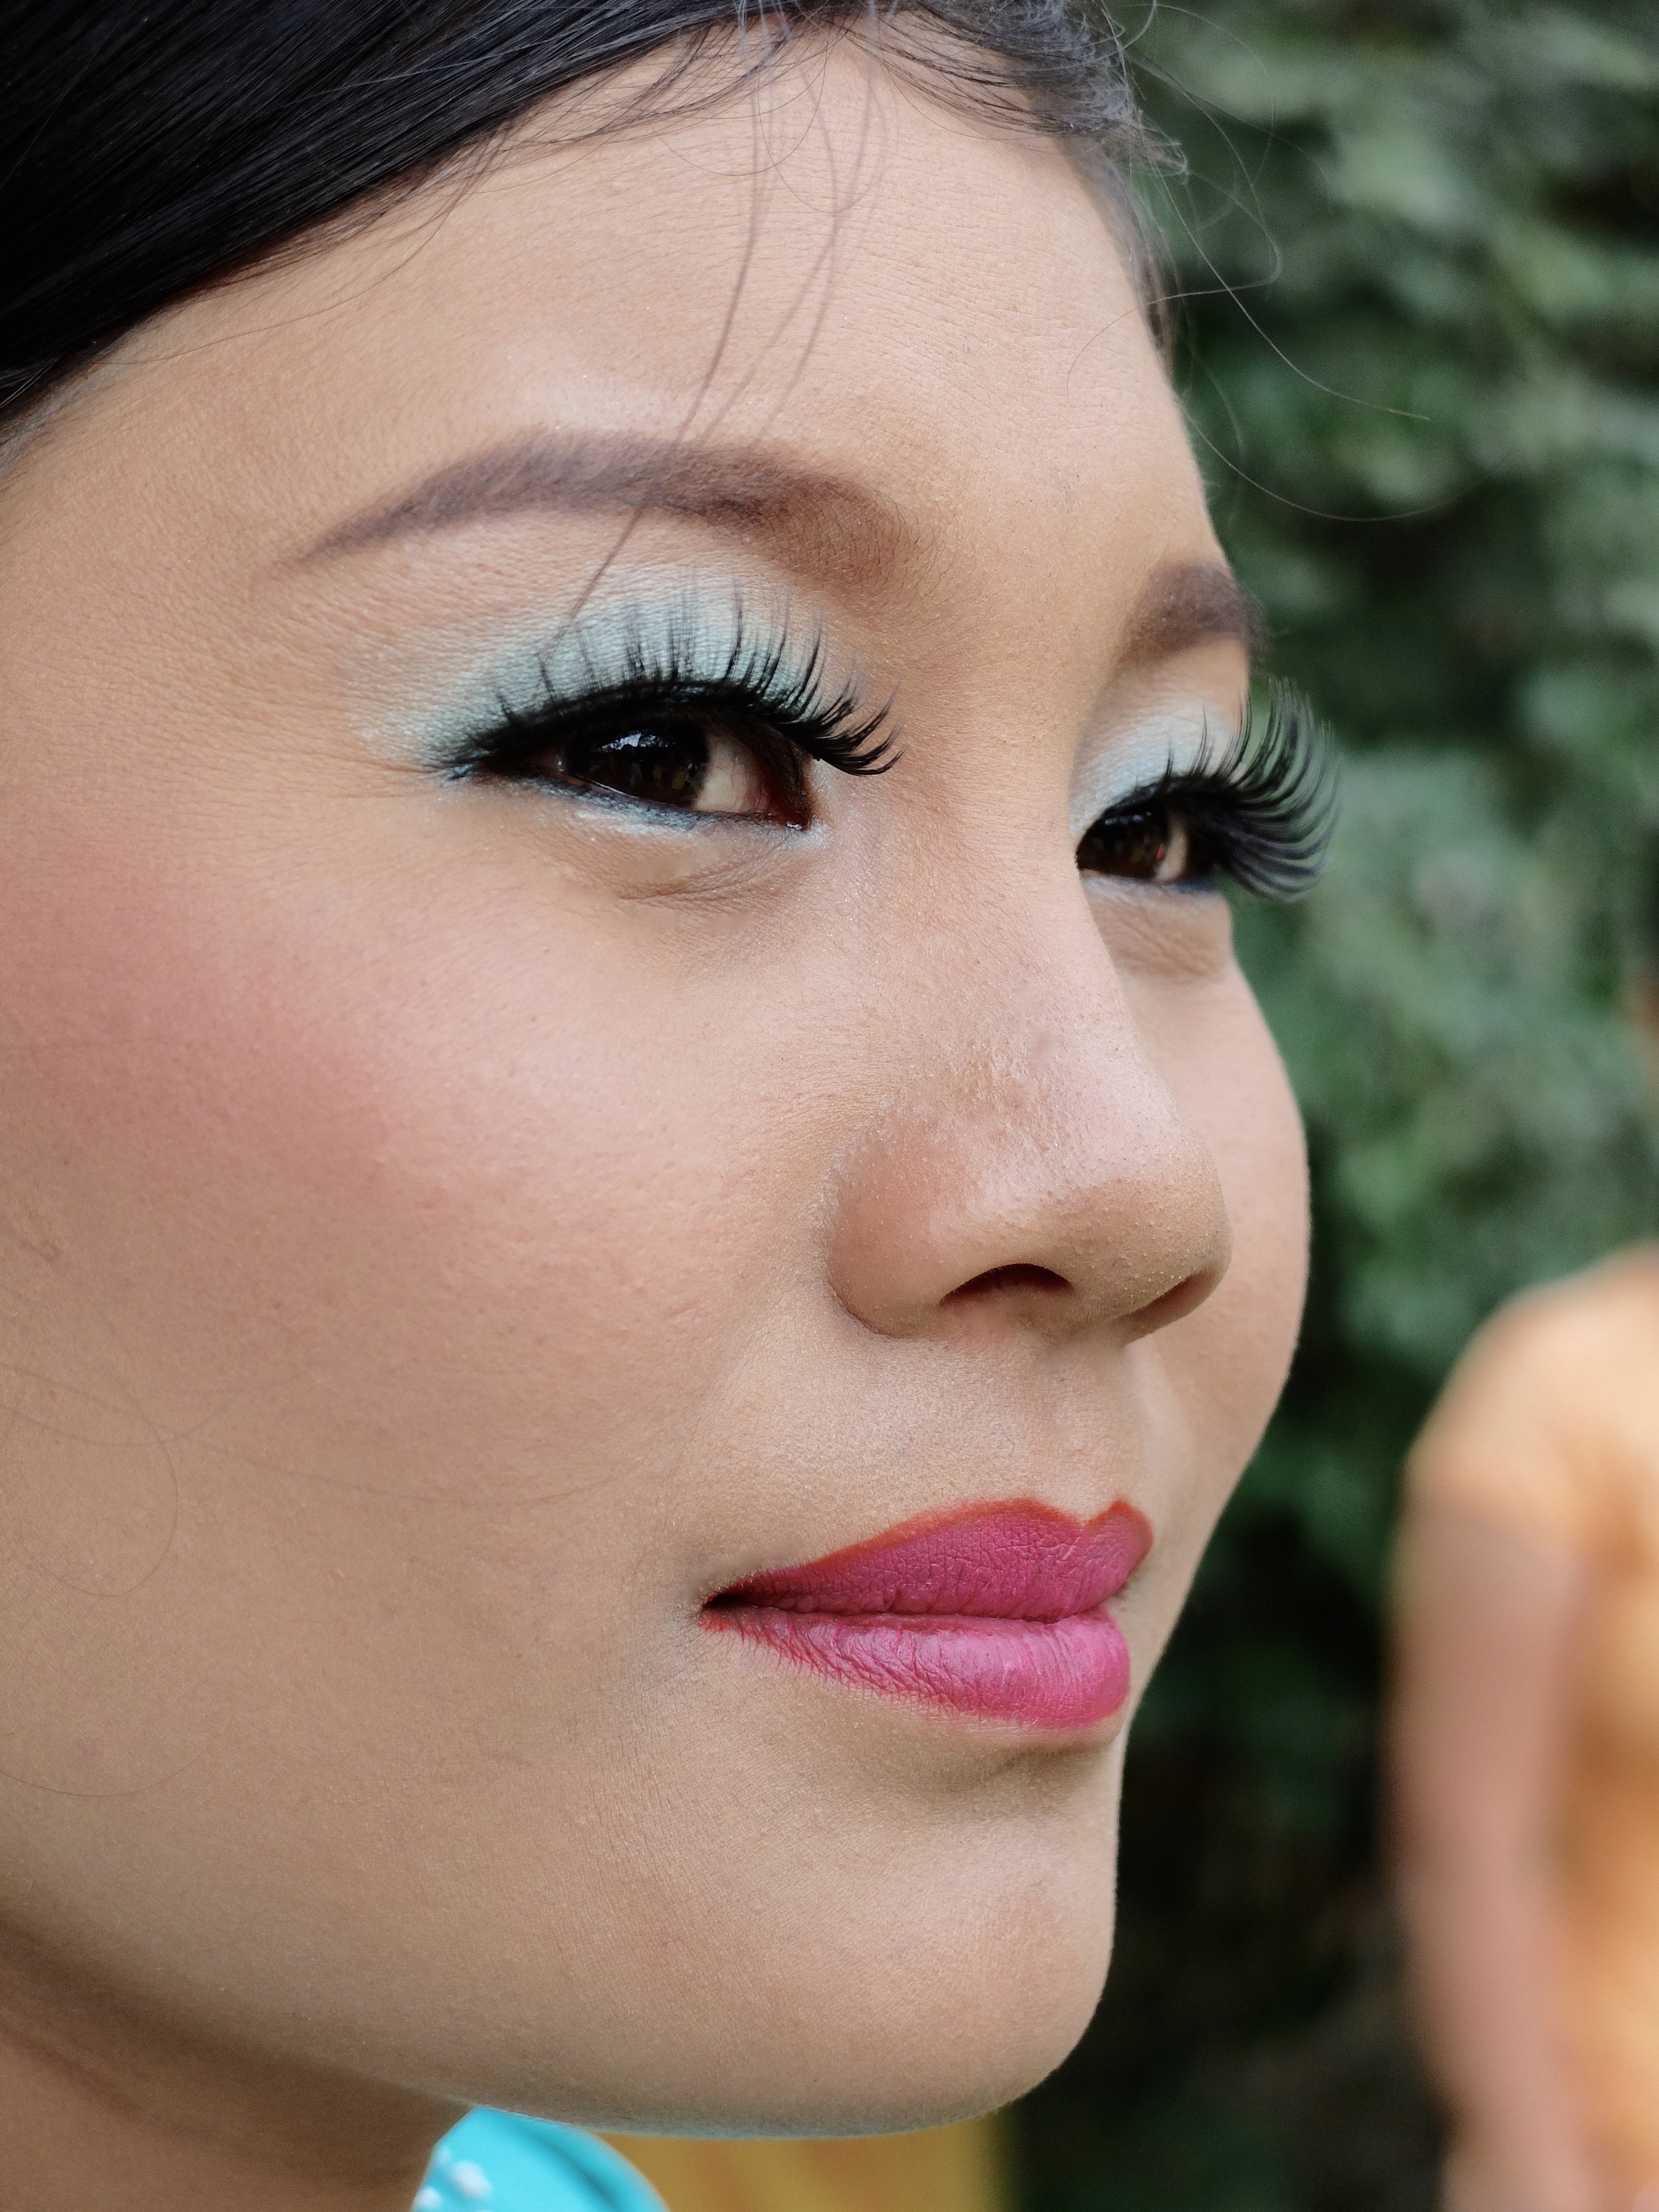
portrait, model, spring, color, asia, fashion, blue, lip, eyebrow, mouth, eyelash, close up, human body, face, nose, eyes, cheek, eye, head, look, skin, beauty, organ, burma, brown hair, chin, eyelash extensions